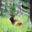
Label: deer